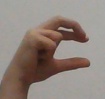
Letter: thal